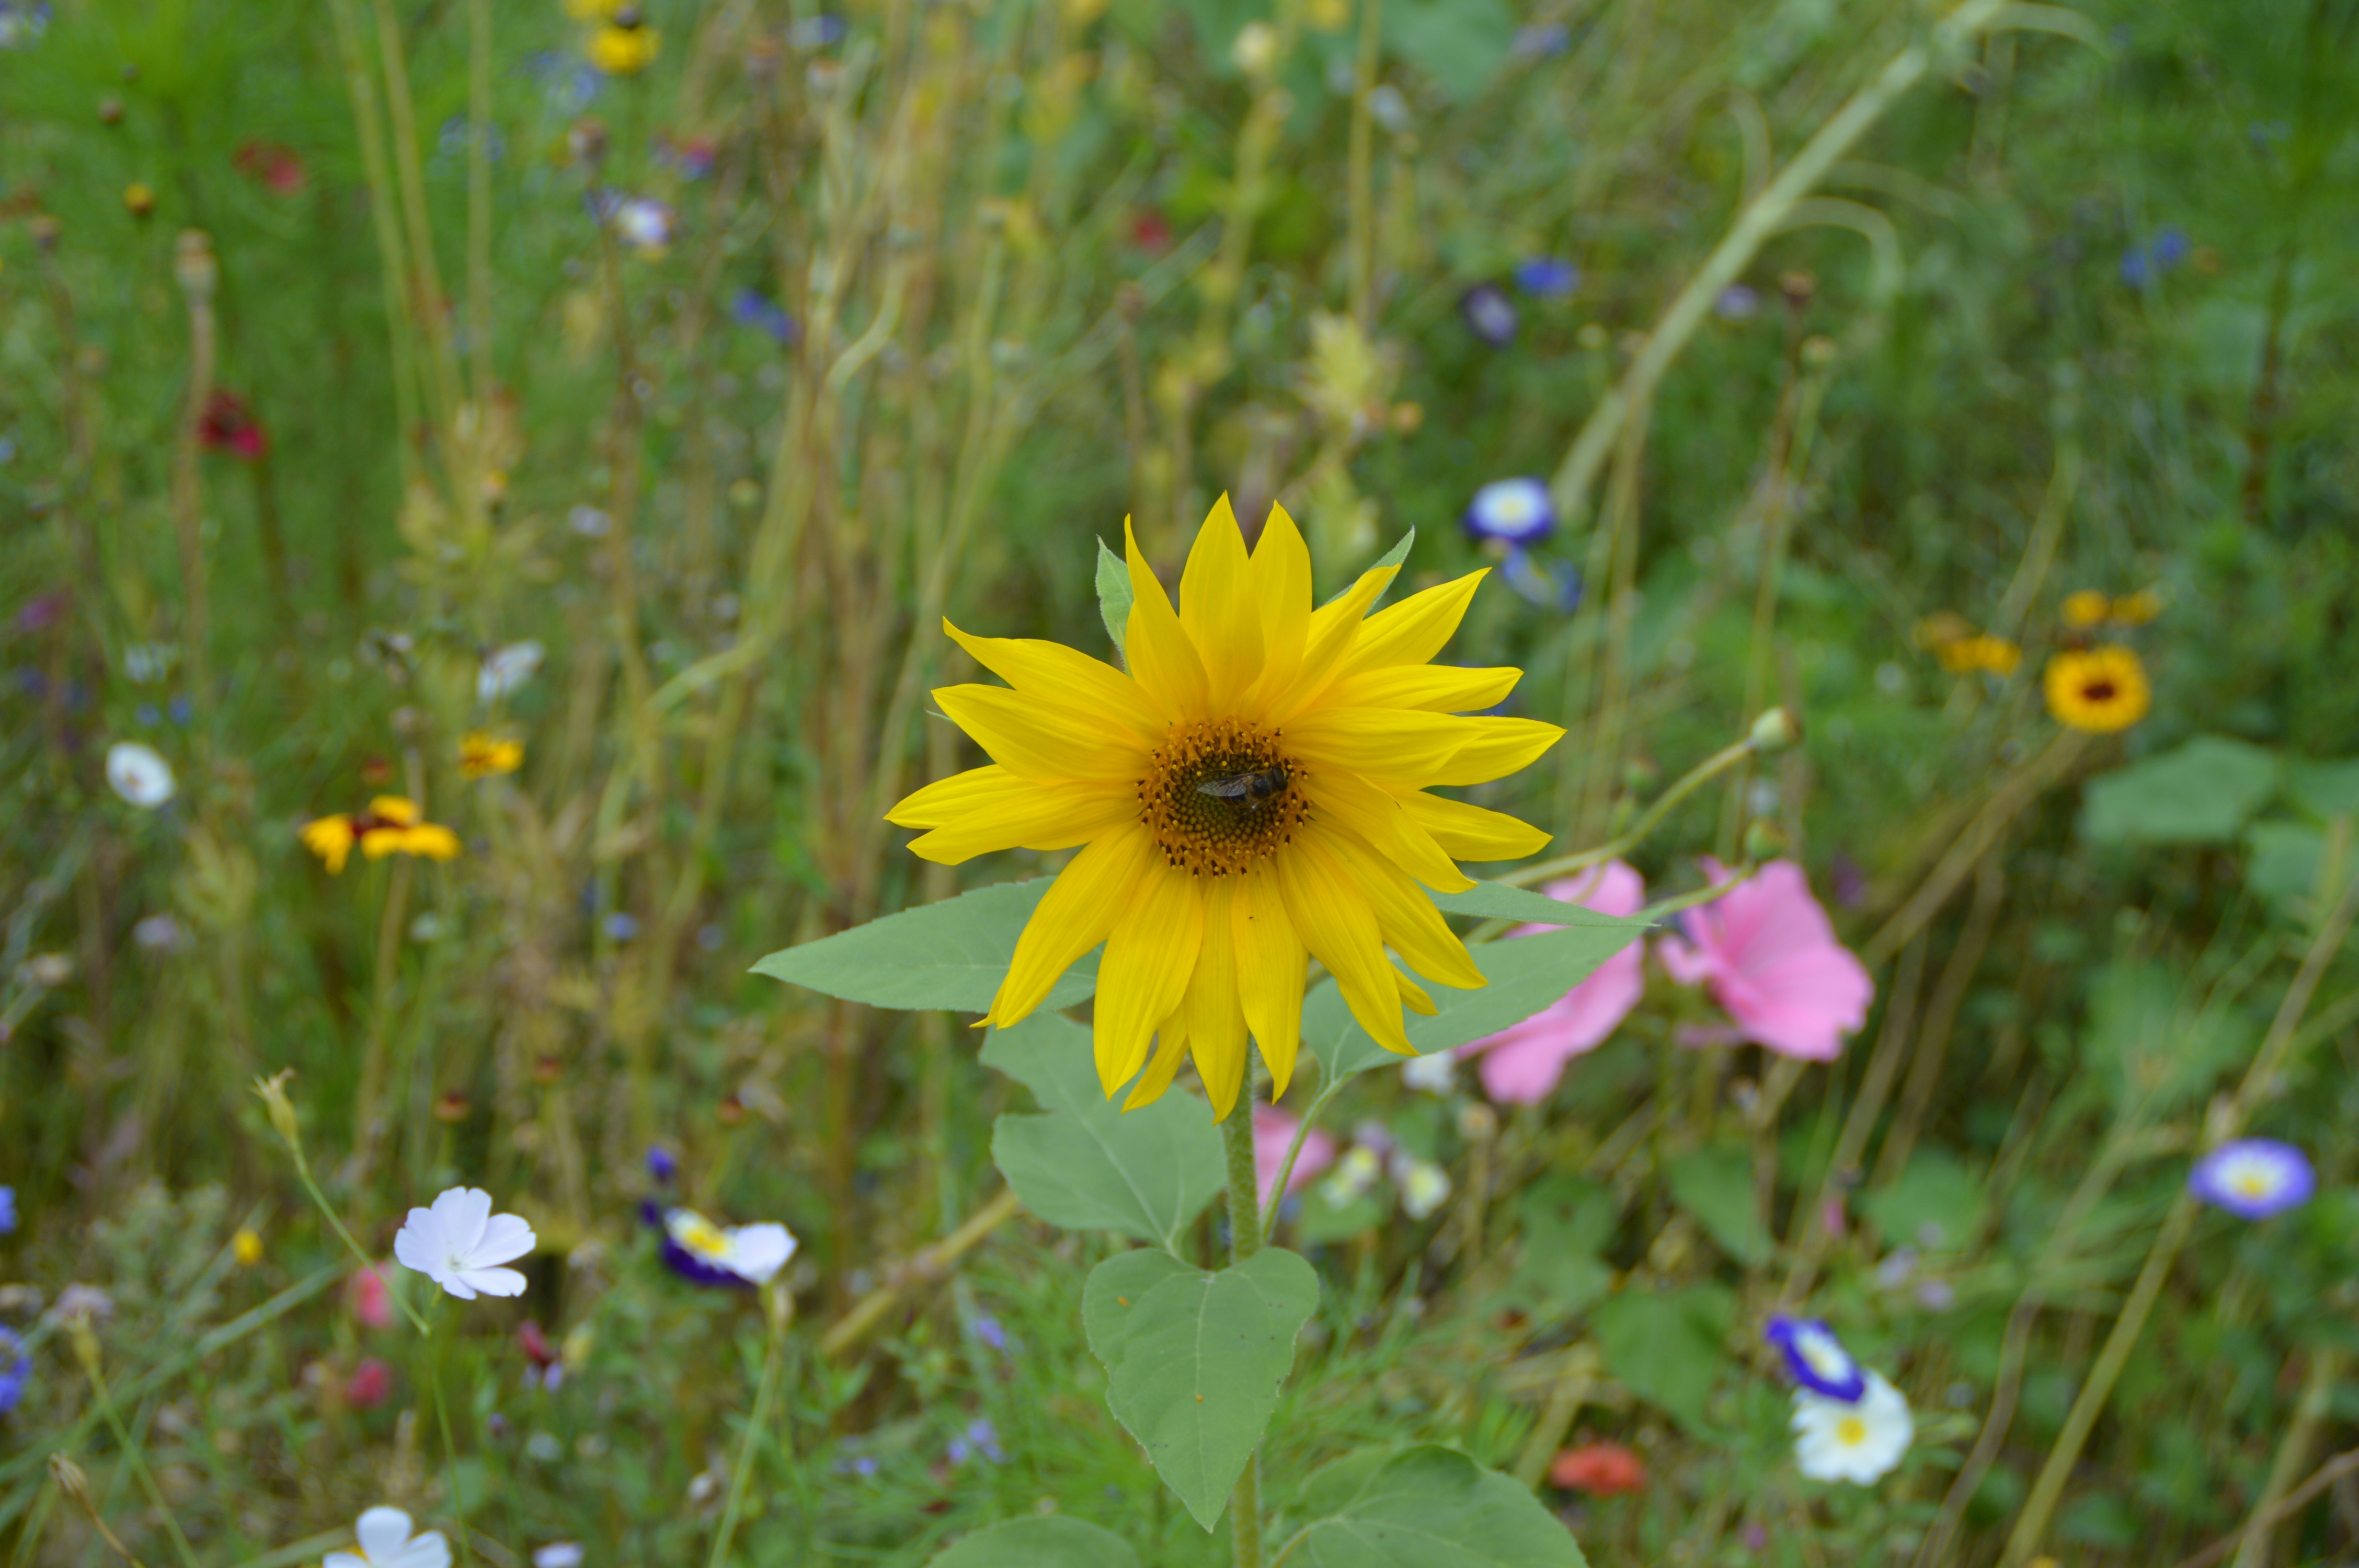
nature, blossom, plant, field, meadow, prairie, sunlight, flower, petal, bloom, daisy, botany, yellow, garden, flora, wildflower, sun flower, macro photography, flowering plant, daisy family, annual plant, land plant